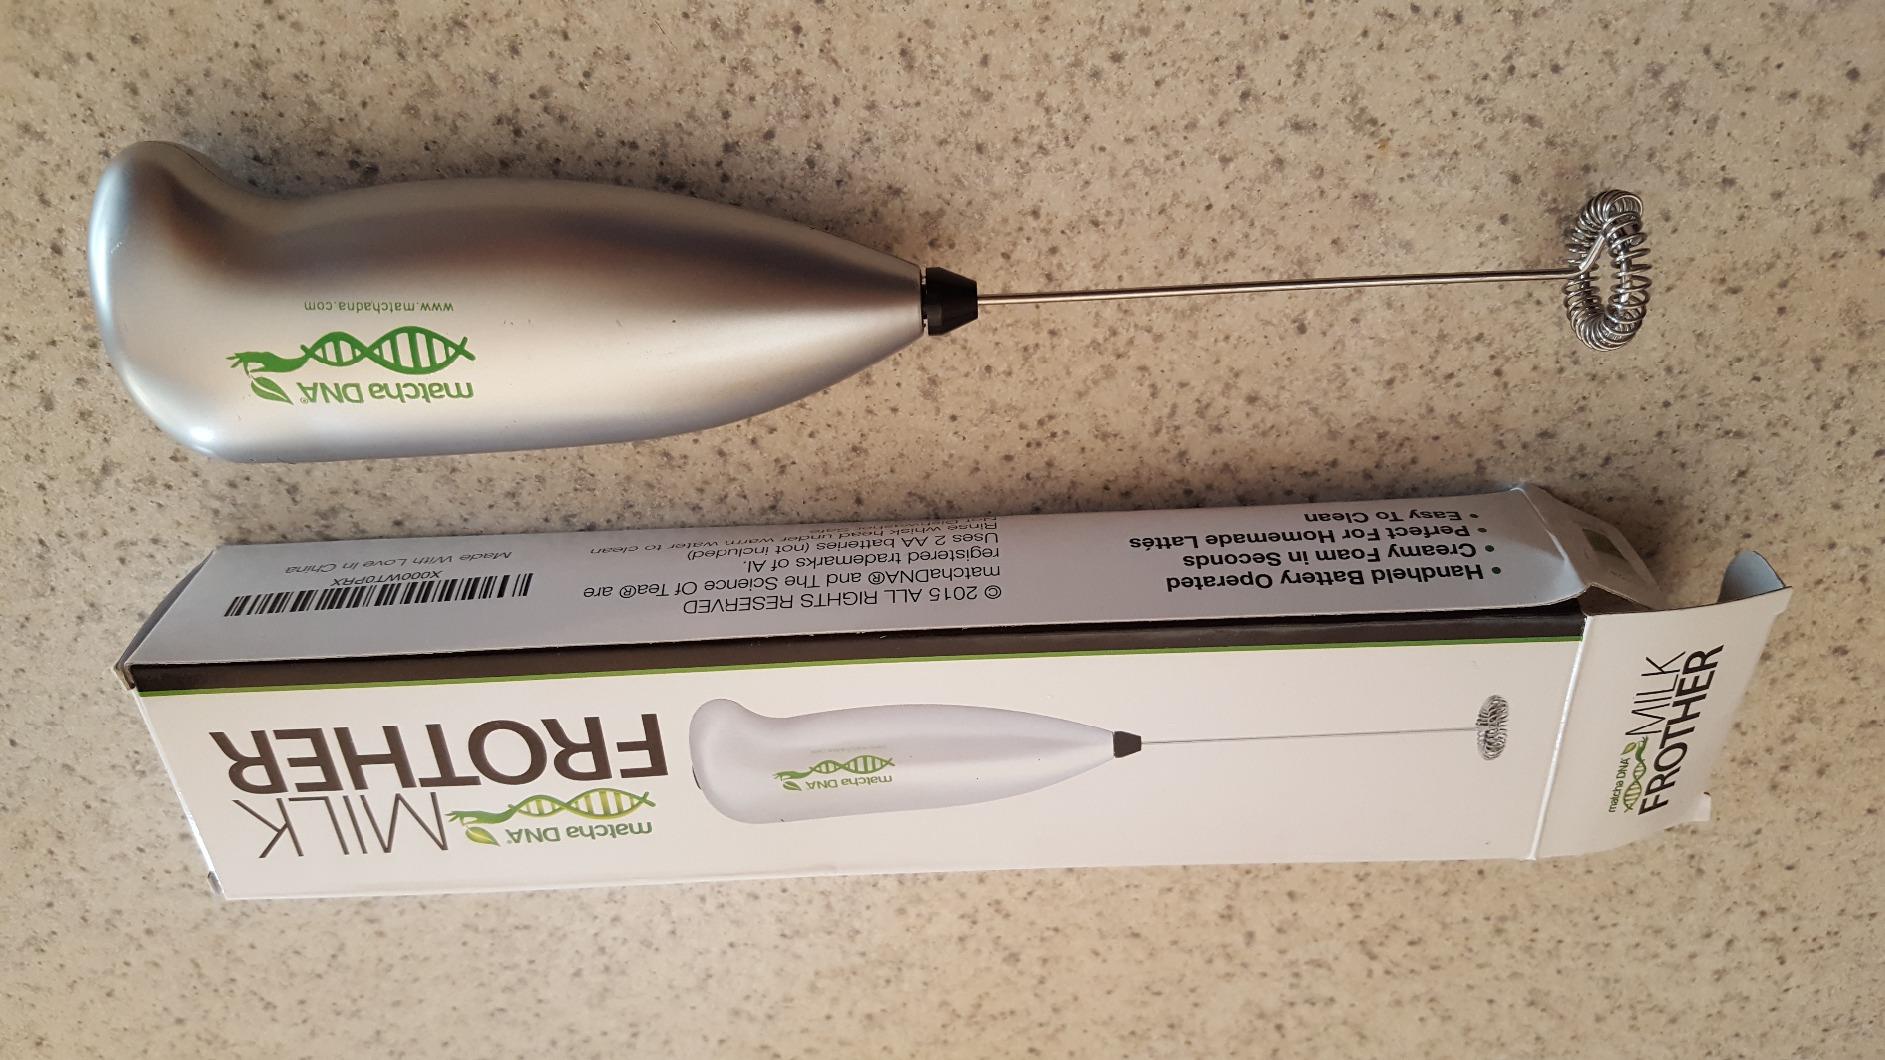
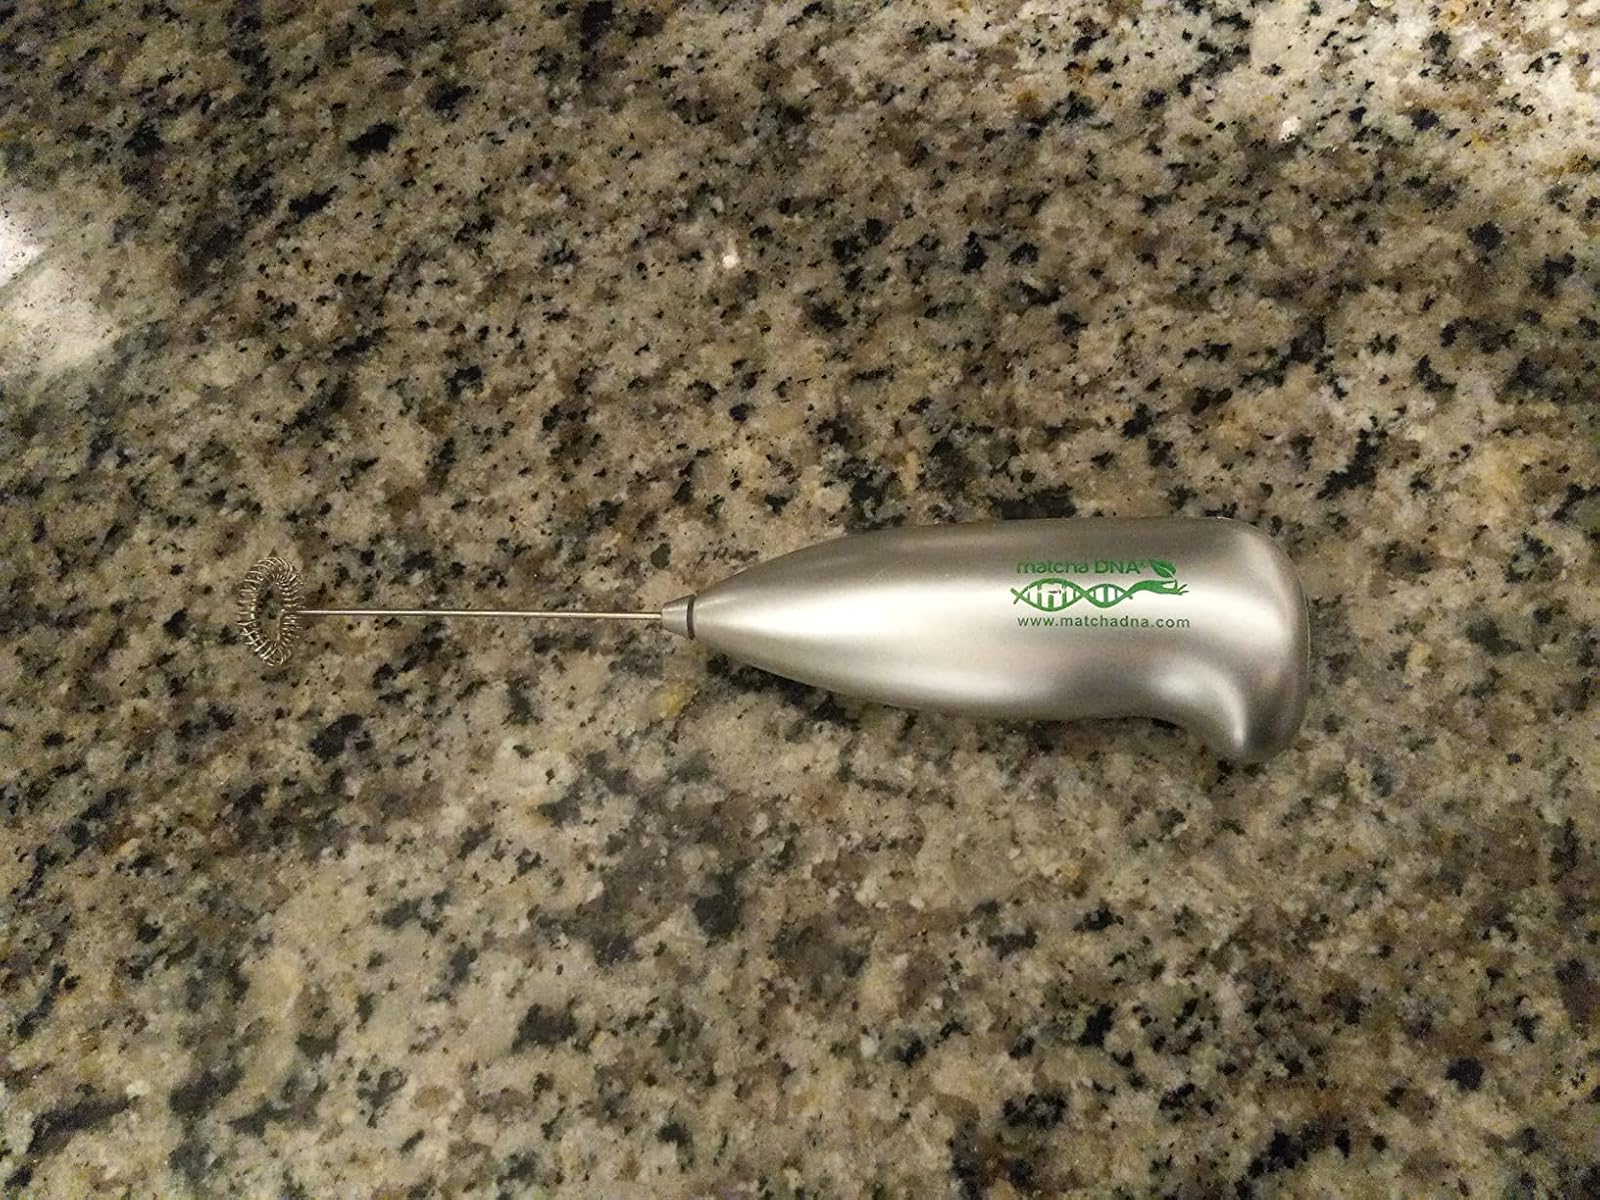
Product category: items_mixer
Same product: yes